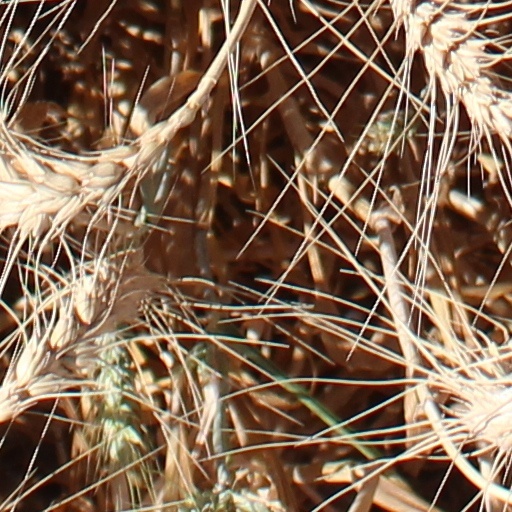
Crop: wheat